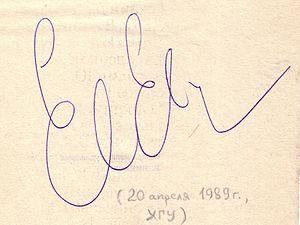
Evgueni Alexandrovitch Evtouchenko, né le 18 juillet 1932 à Zima, oblast d'Irkoutsk, et mort le 1ᵉʳ avril 2017 à Tulsa, Oklahoma, est un poète russe, qui se distingua également comme acteur, photographe et réalisateur de cinéma. Représentant emblématique de la génération du dégel intellectuel après la mort de Staline, il fut l'une des premières voix humanistes à s'élever en Union soviétique pour défendre la liberté individuelle.